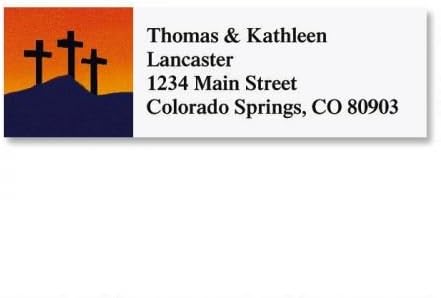
Personalized Inspiration Faith Small Easter Address Labels - Set of 240 Self-Adhesive, Flat-Sheet Religious Labels
Category: Office Products
Choose a poignant expression of faith for the Easter season and allyear through! A striking testament, inspirational SmallPersonalized Address Label set contains 240 self-adhesive 2" x 5/8"labels. We'll personalize them with the name and address, message,or information you choose.Specify block or script and 4 lines, up to 26 characters.
Features: Set of 240 Personalized Flat Sheeted Self-Adhesive Address Labels | Religious and Faithful Cross design. Measures Approximately 5/8" X 2" | Specify Block or Script Font. Four (4) Lines of Personalization; Up to 26 Characters Per Line | Colorful Image Address Labels are printed in the USA! **Please Note: We are Unable to Print Foreign Characters at This Time. | Colorful Image Address Labels are printed in the USA! **Please Note: We are Unable to Print Foreign Characters at This Time.